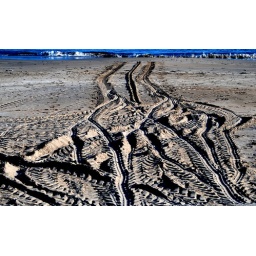
sand from beach is used in agriculture muckross kilcar co donegal 10/3/10